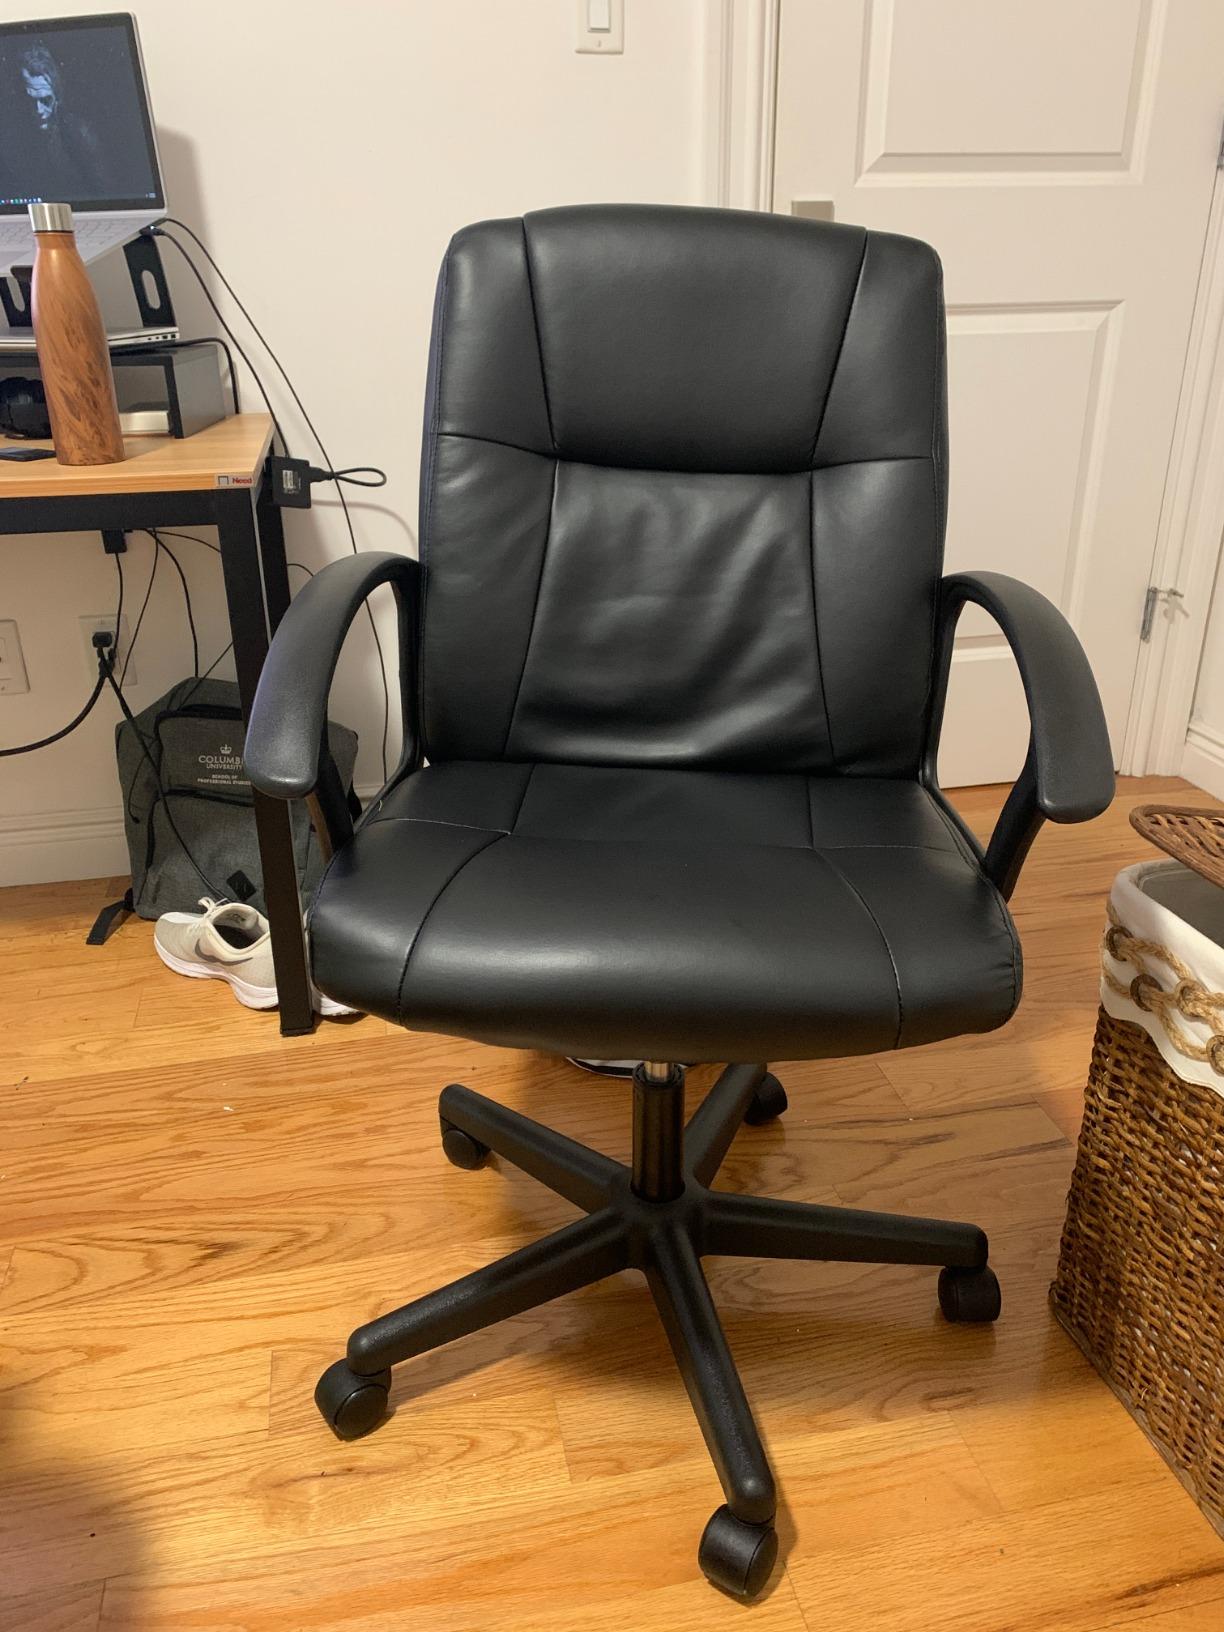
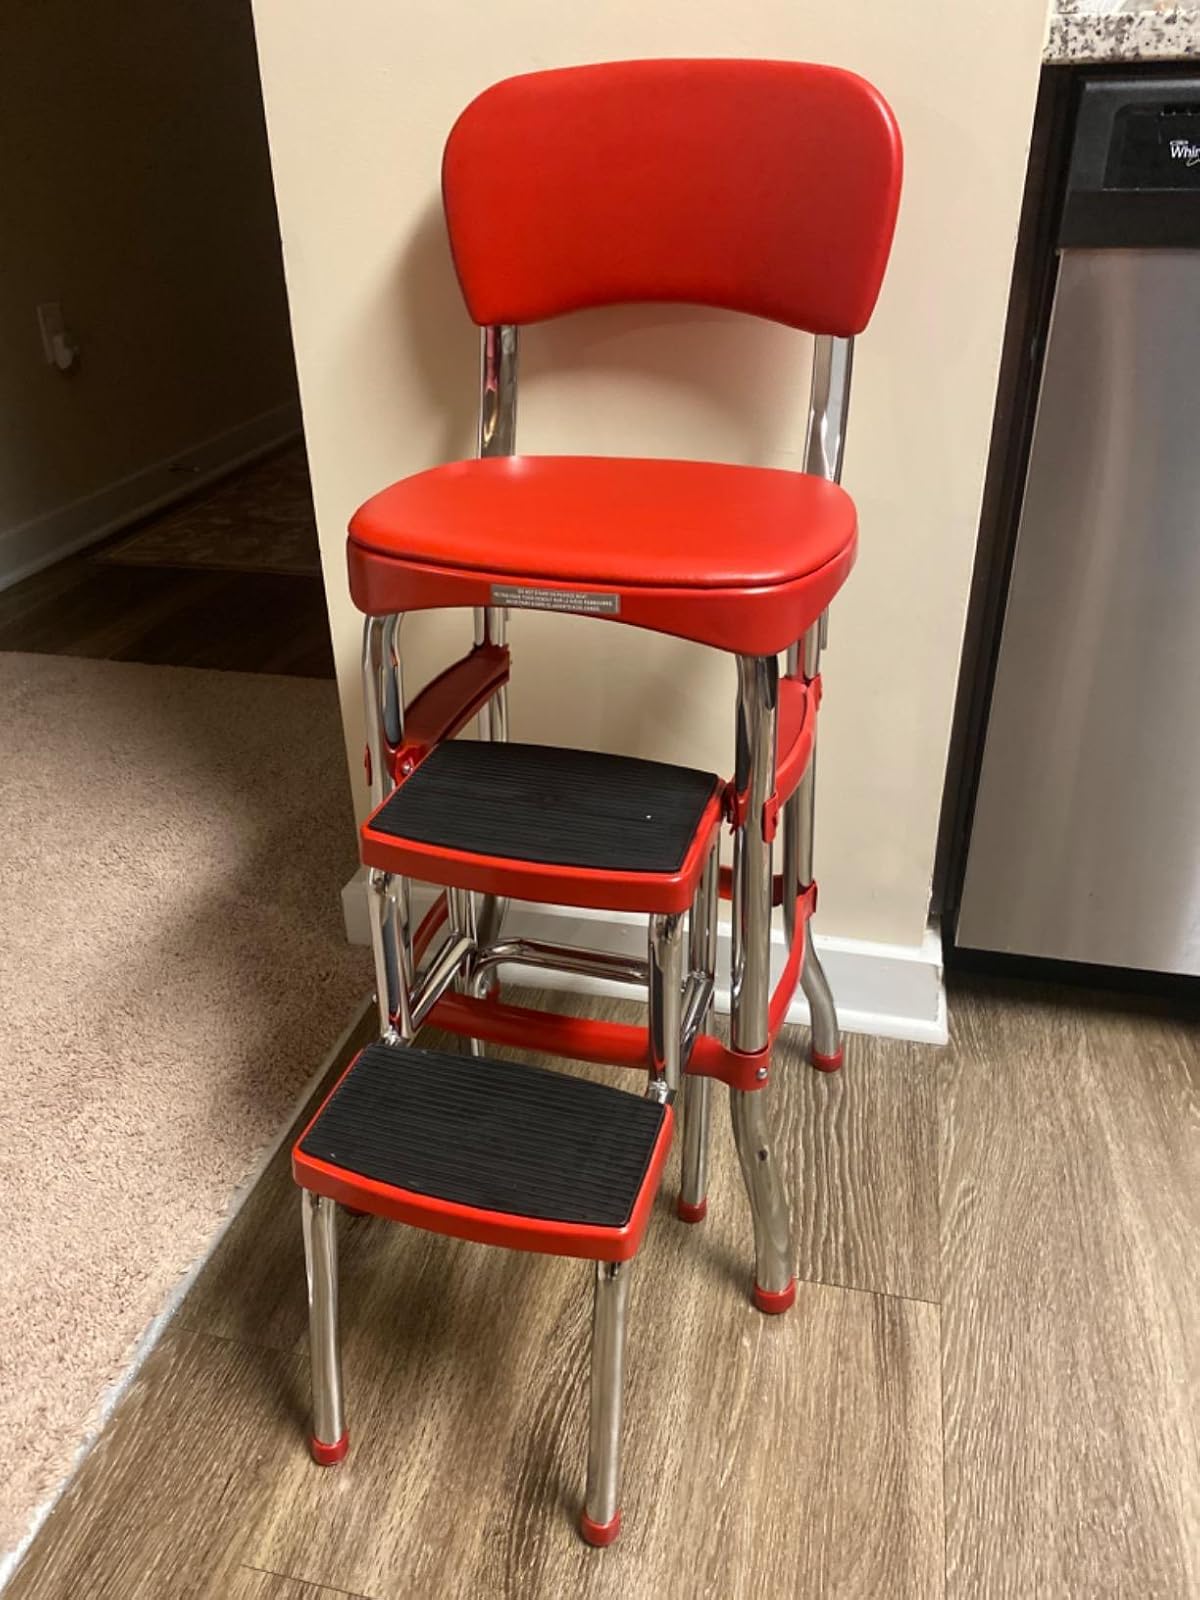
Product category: items_chair
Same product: no